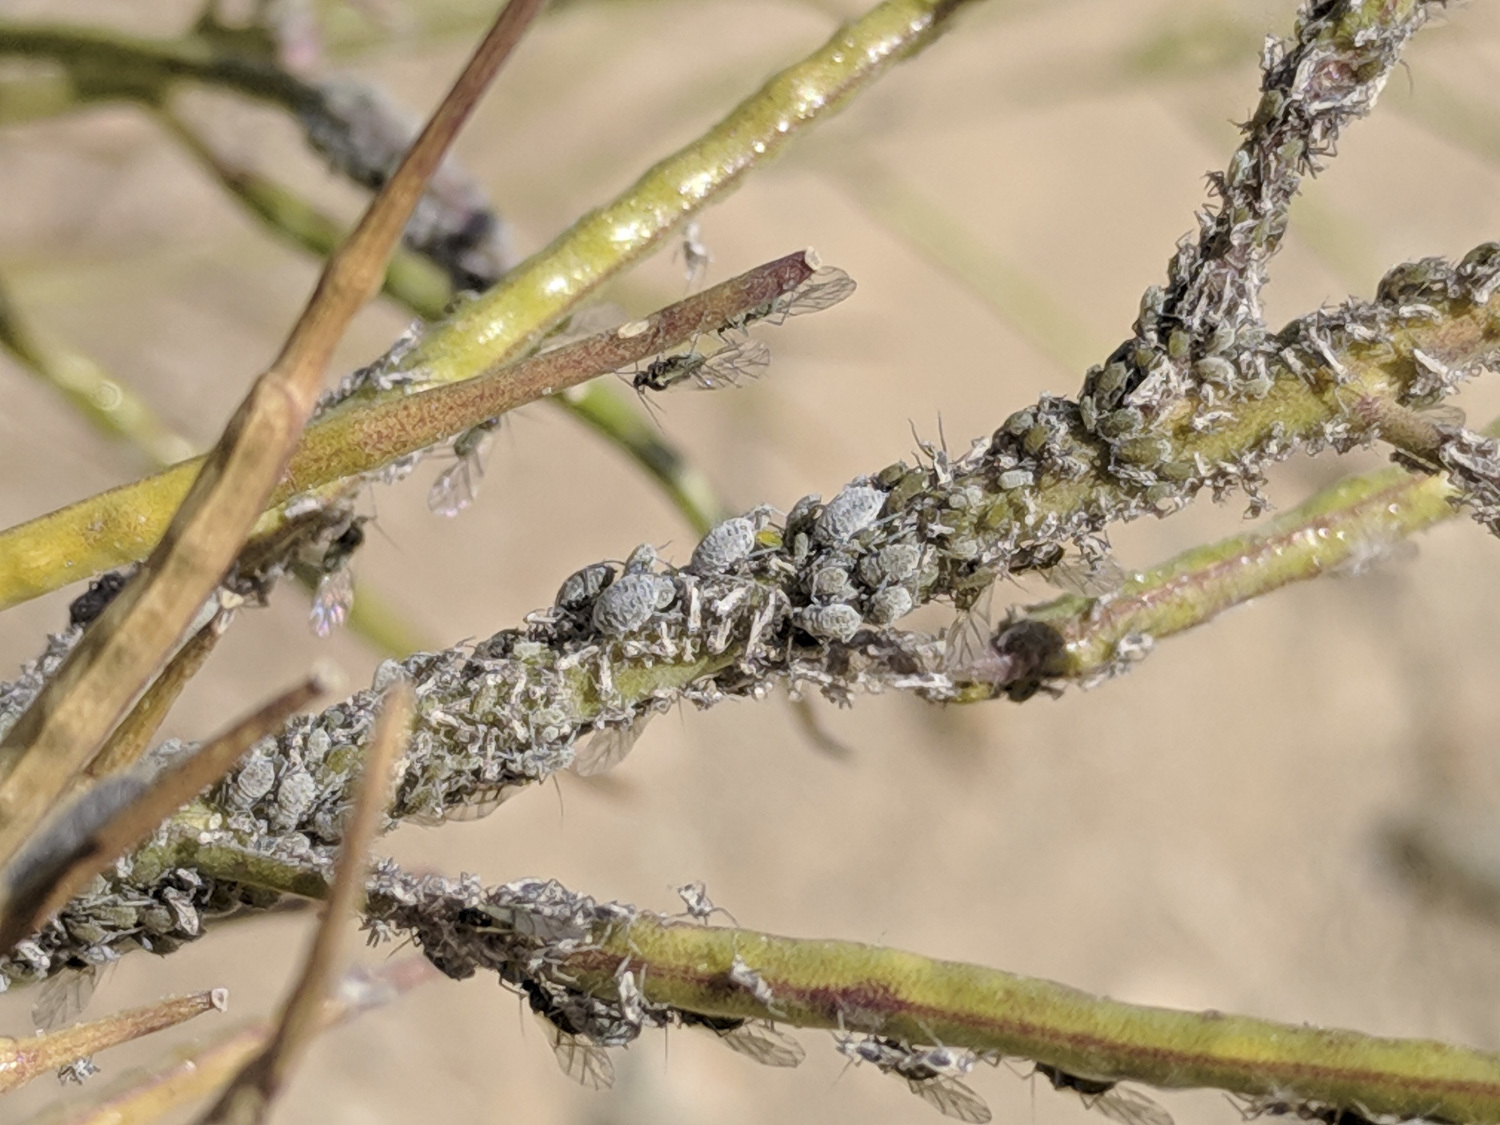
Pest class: cabbage_aphid